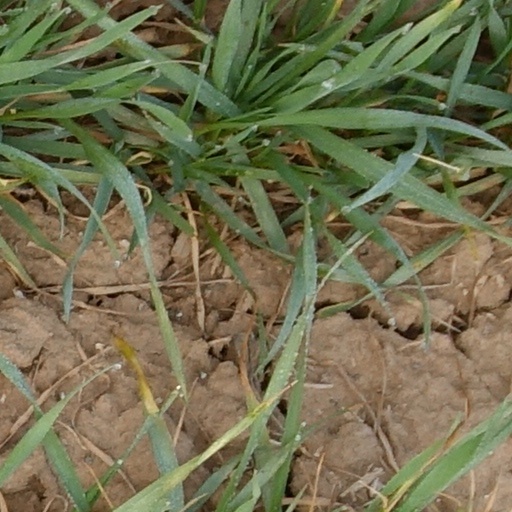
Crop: wheat